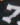
Number: 7